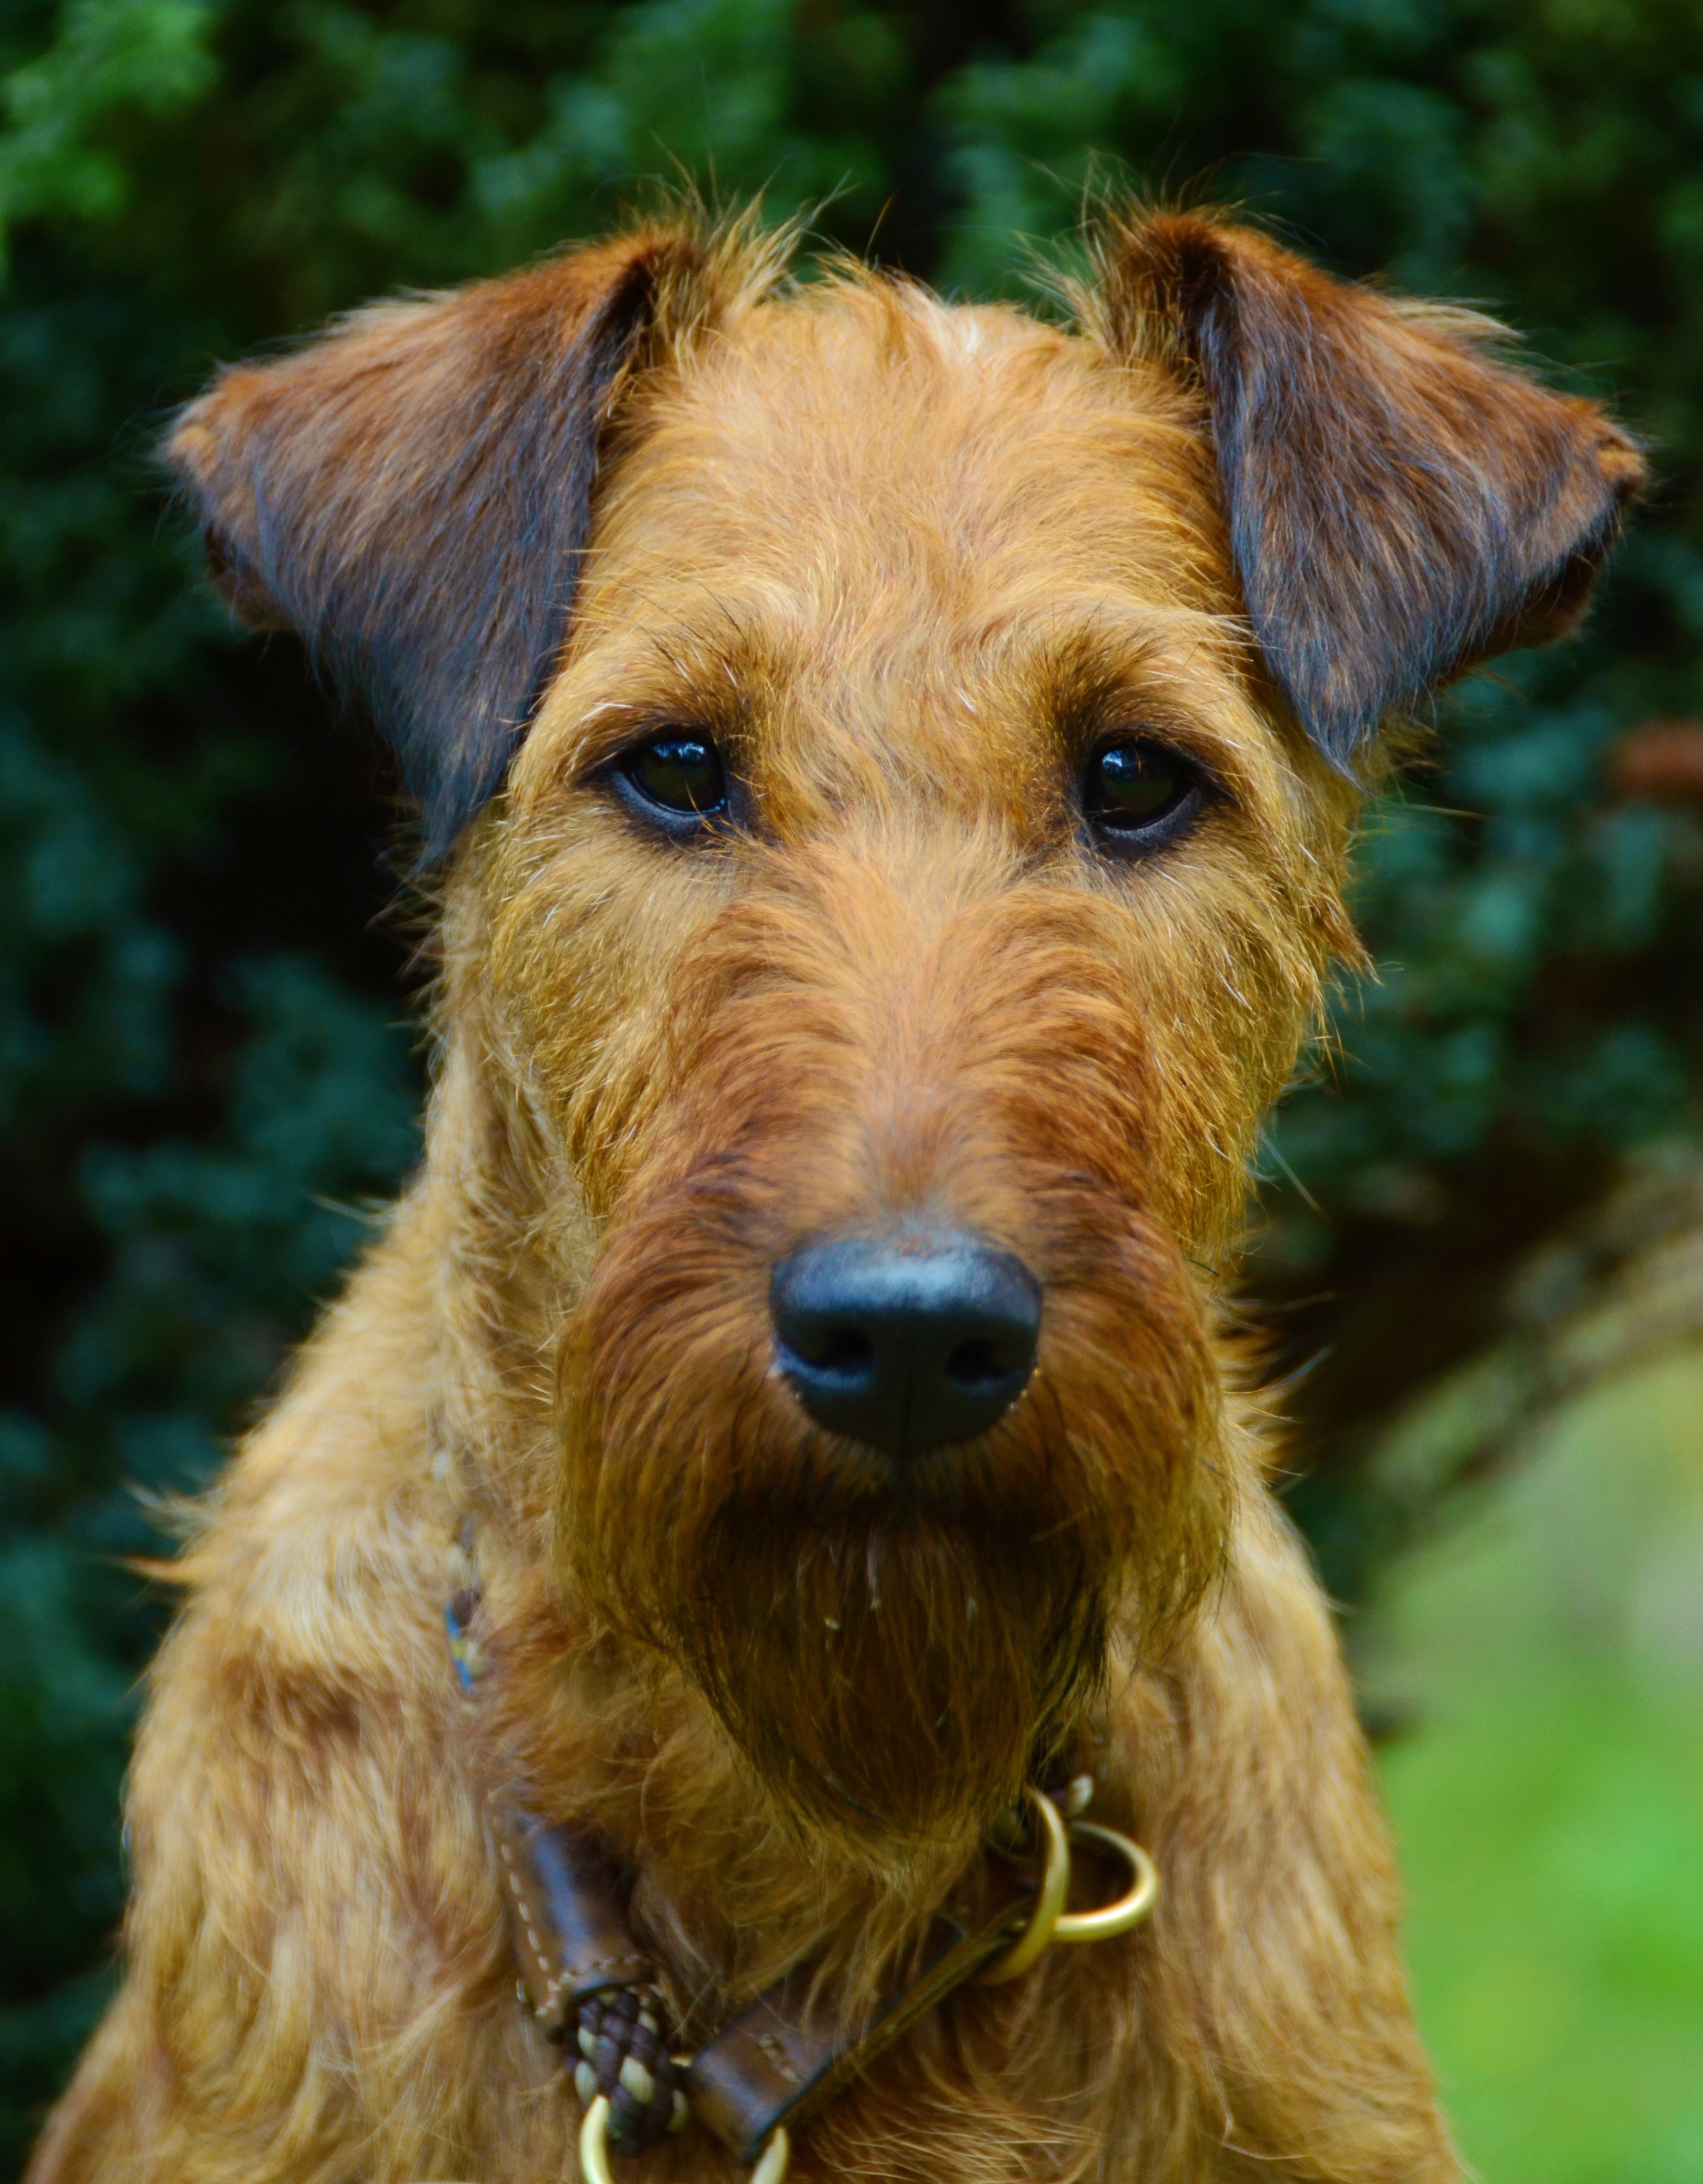
dog, animal, pet, fur, portrait, brown, mammal, close, sit, race, face, vertebrate, curious, dog breed, terrier, animal portrait, hundeportrait, dog eyes, irish terrier, airedale terrier, australian silky terrier, lakeland terrier, dog like mammal, carnivoran, australian terrier, schnoodle, glen of imaal terrier, norwich terrier, norfolk terrier, welsh terrier, berger picard